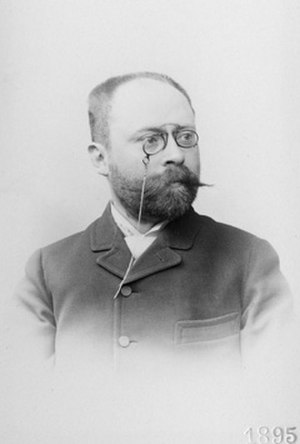
Konrad Burdach
Carl Ernst Konrad Burdach var en tysk germanist. Han var sønnesøns søn af Friedrich Burdach.